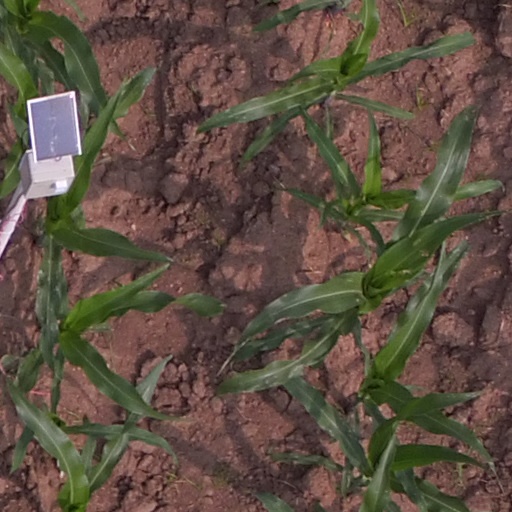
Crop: maize; corn